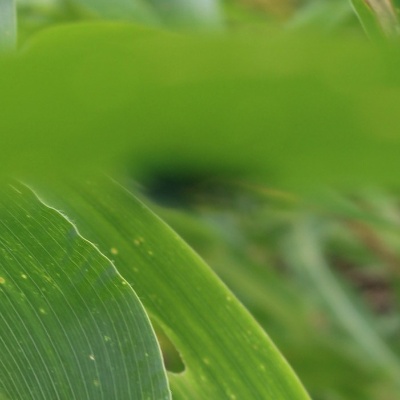
Crop: Maize
Condition: leaf beetle